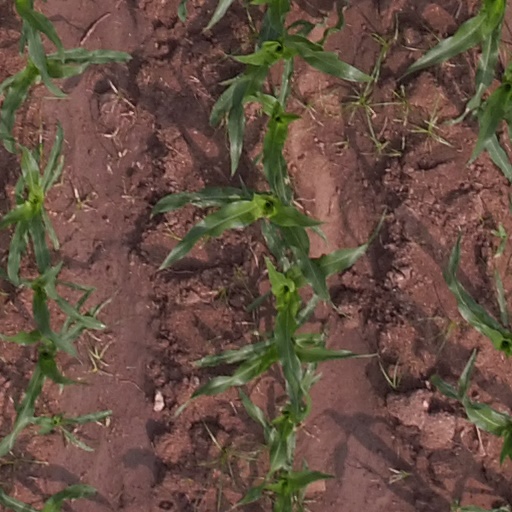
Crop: maize; corn